Koksilah Ridge

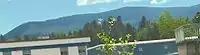
Koksilah Ridge as seen from Duncan, 19 June 2015. The area which was cleared in 2008 has become green with new vegetation.

Koksilah Ridge (Hwsalu'utsum) is an elevated area located south of the Cowichan Valley on Vancouver Island, British Columbia. It is centered at 48°42′N, 123°47′W. Its summit lies about above sea level. It is visible in most of the Cowichan Valley and on the Saanich Peninsula north of Brentwood Bay. As seen from North Saanich or Sidney, it is plough-shaped, with long gentle slopes.